Prehistoric Egypt

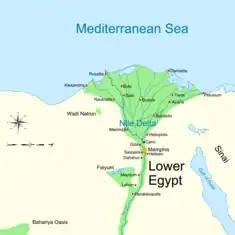
Map of Lower Egypt, and location of the Faiyum Oasis

Some of the oldest known structures were discovered in Egypt by archaeologist Waldemar Chmielewski along the southern border near Wadi Halfa, Sudan, at the Arkin 8 site. Chmielewski dated the structures to 100,000 BC. The remains of the structures are oval depressions about 30 cm deep and 2 × 1 meters across. Many are lined with flat sandstone slabs which served as tent rings supporting a dome-like shelter of skins or brush. This type of dwelling provided a place to live, but if necessary, could be taken down easily and transported. They were mobile structures—easily disassembled, moved, and reassembled—providing hunter-gatherers with semi-permanent habitation.